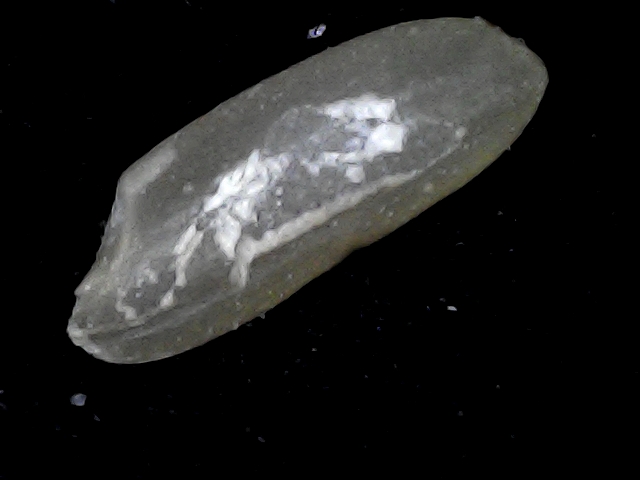
Rice variety: BD72